Paul Schrader

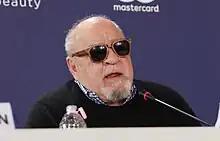
Schrader at the 2022 Venice Film Festival

Schrader's dramatic thriller "First Reformed", starring Ethan Hawke, premiered at the 2017 Venice Film Festival and received critical acclaim. Schrader received his first Academy Award nomination for the film in the category Best Original Screenplay. In 2021, he directed the crime drama film "The Card Counter", starring Oscar Isaac and Tiffany Haddish. The film also premiered at the 2021 Venice Film Festival and was widely lauded by critics. Schrader grouped these two films into a loose trilogy with another thriller, "Master Gardener", starring Joel Edgerton and Sigourney Weaver. Like the rest of the trilogy, it premiered at the Venice Film Festival in 2022, where Schrader was awarded the Golden Lion Honorary Award.